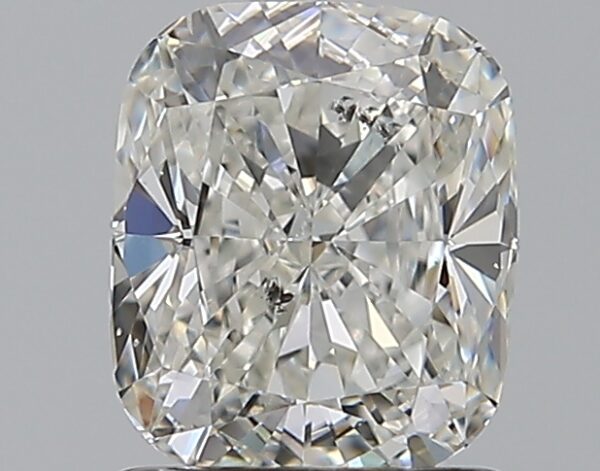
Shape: cushion
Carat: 1.2
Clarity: SI1
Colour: G
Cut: EX
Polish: EX
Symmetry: VG
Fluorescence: N
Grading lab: GIA
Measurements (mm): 6.66 x 5.67 x 3.72